Caroline Norton

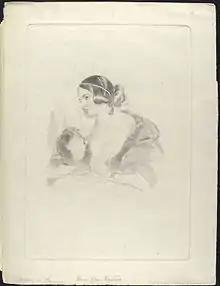
Portrait engraving of Caroline Norton from the frontispiece of one of her books

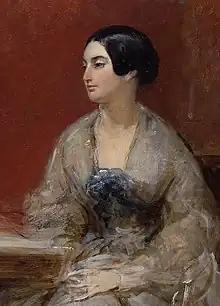
Caroline Norton, detail of a portrait by Frank Stone, c. 1845

Caroline Norton was born in London to Thomas Sheridan and the novelist Caroline Henrietta Callander. Her father was an actor, soldier and colonial administrator, the son of the prominent Irish playwright and Whig statesman Richard Brinsley Sheridan and his wife Elizabeth Ann Linley. Caroline's Scottish mother was the daughter of a landed gentleman, Col. Sir James Callander of Craigforth and Lady Elizabeth MacDonnell, sister of an Irish peer, the 1st Marquess of Antrim. Mrs. Sheridan authored three short novels described by one of her daughter's biographers as "rather stiff with the style of the eighteenth century, but none without a certain charm and wit..."